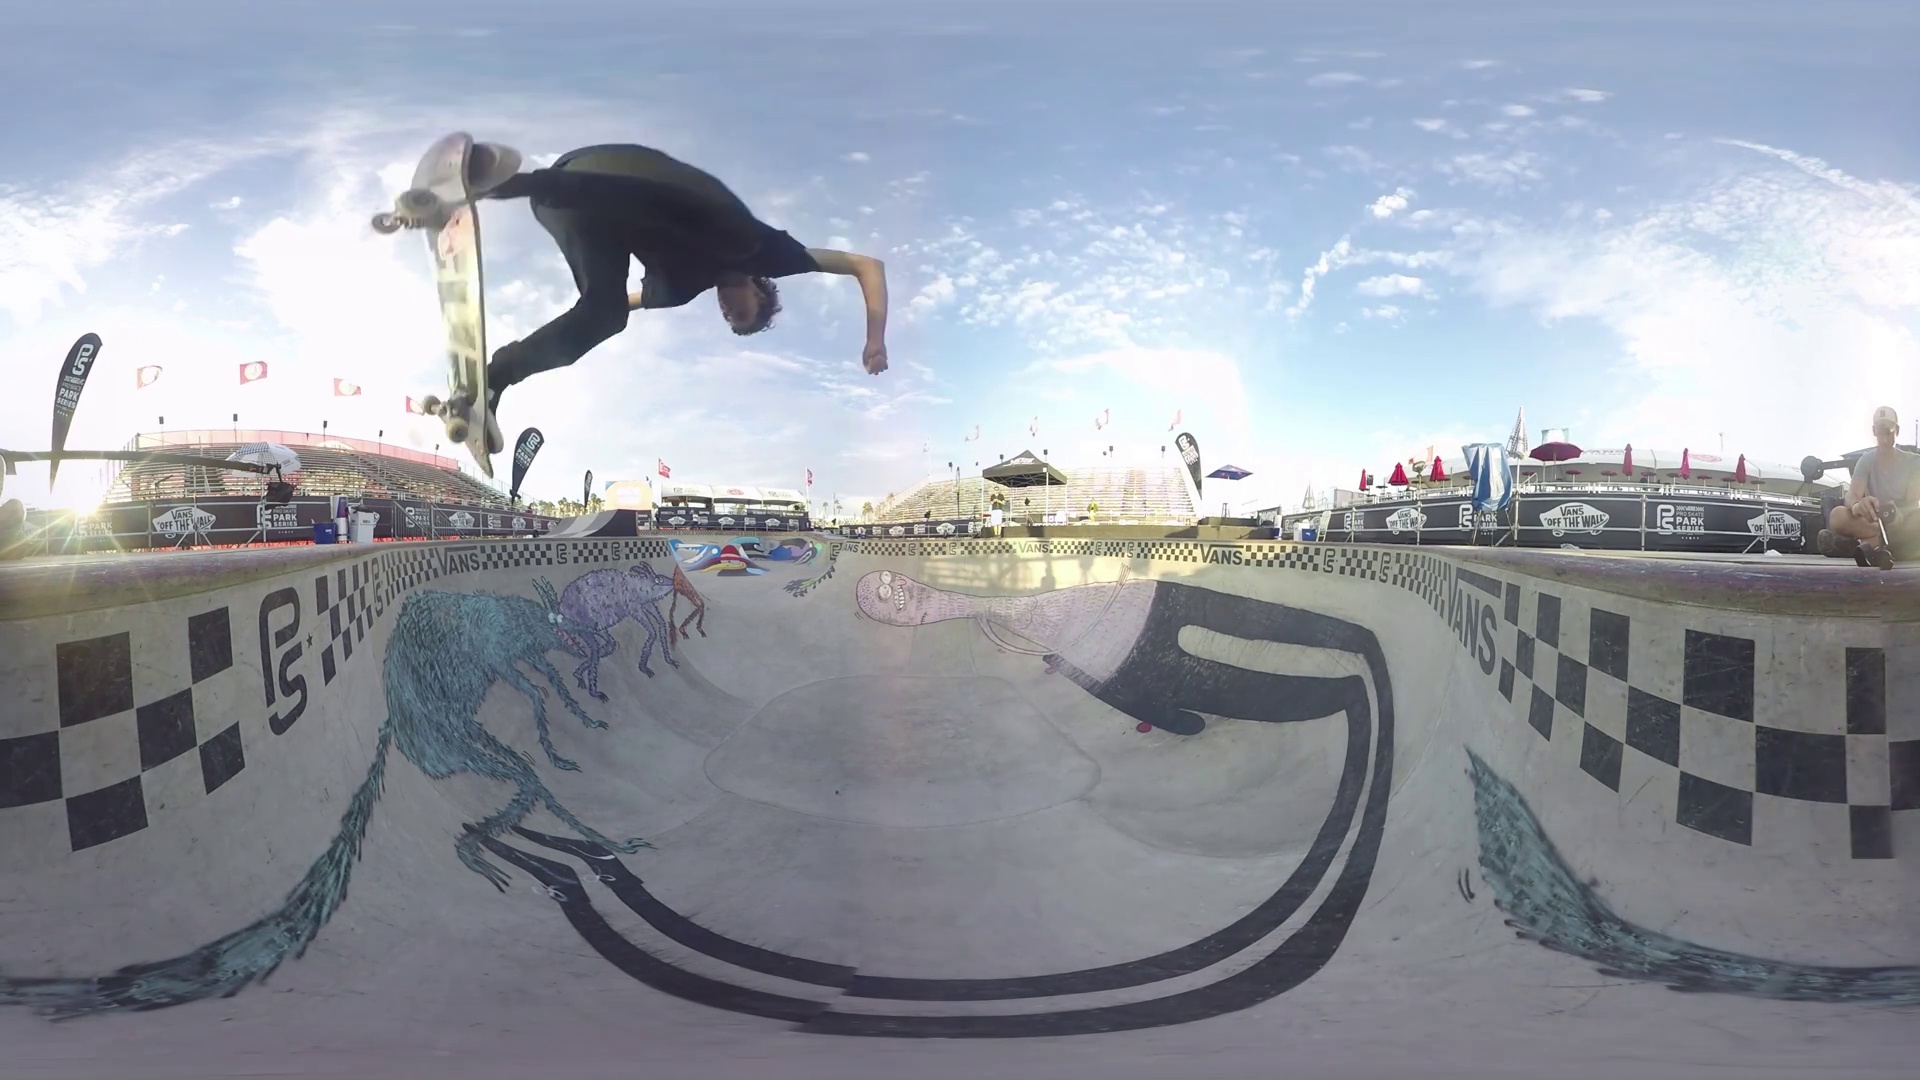
Referred object: Black tent

Referred object: Look up and slightly to the left to see the skateboarder midair

Referred object: the man sitting on the right edge of the scene, opposite the jumping skater